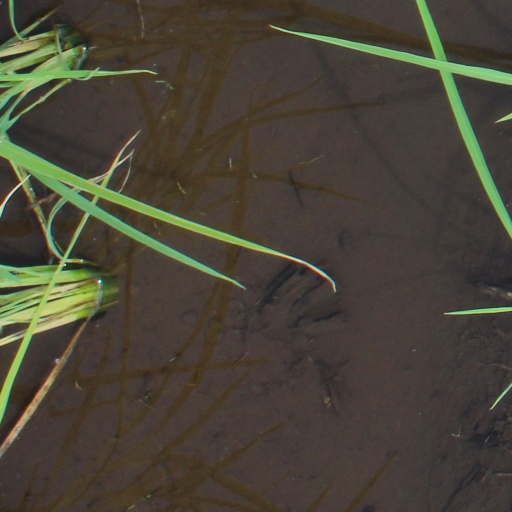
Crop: rice